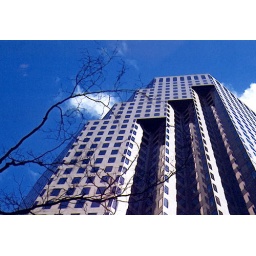
666 - Satan has an office tower in Vancouver.